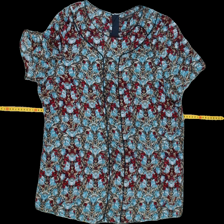
View: front
Type: Top
Category: Ladies
Brand: Esprit
Colors: Multicolor
Material: 100% viscose
Pattern: Floral print
Cut: C-collar, Regular
Size: 40
Season: Summer
Trend: No trend
Stains: No
Price range: 50-100
Recommended usage: Reuse